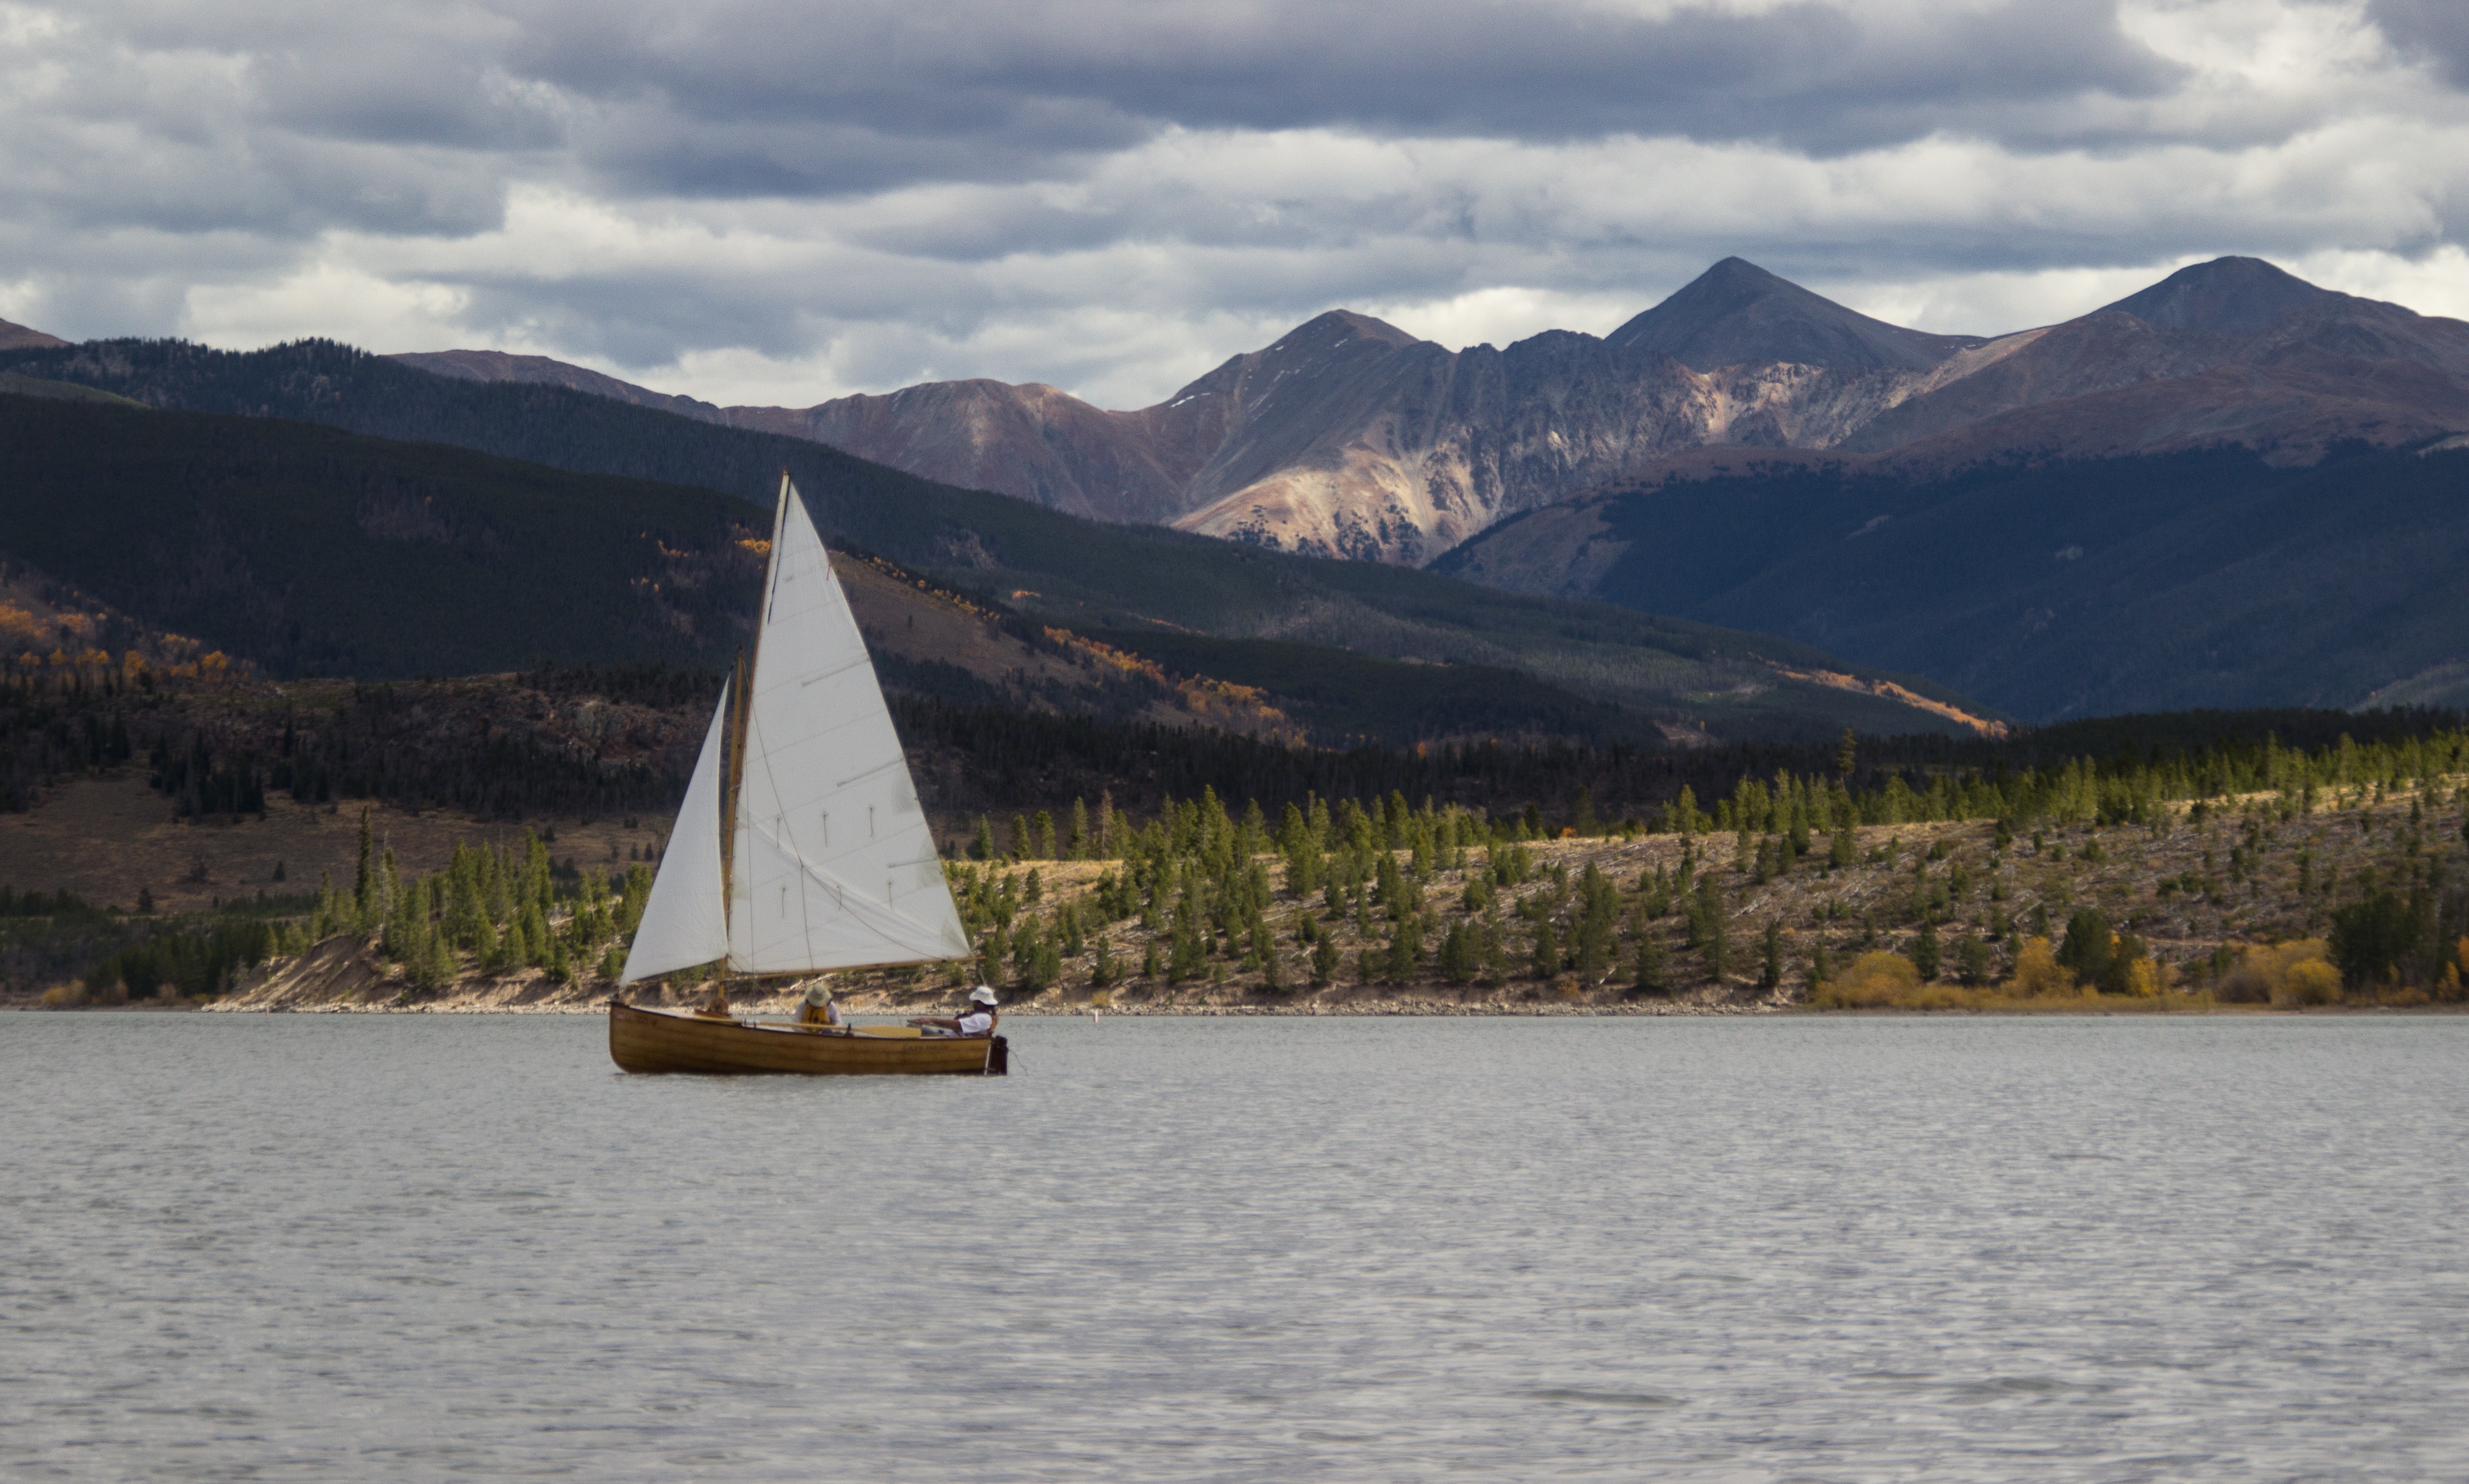
sea, boat, lake, vehicle, sailing, bay, sailboat, watercraft, loch